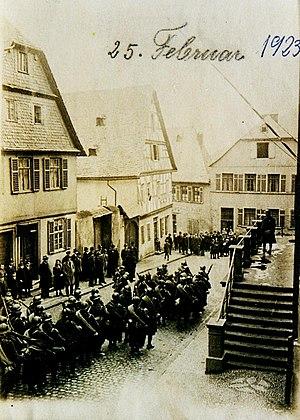
Occupation de la place de Lorch par les troupes auxiliaires marocaines de l'armée française le dimanche 25 février 1923 signifiant la fin de l'État libre du Goulot
L'État libre du Goulot est une micronation indépendante de facto existant en Allemagne au début de la République de Weimar, du 10 janvier 1919 au 25 février 1923.
Lorch est une ville de Hesse, située dans l'arrondissement de Rheingau-Taunus, dans le district de Darmstadt. C’est une ville du Rheingau, connue notamment pour sa viticulture. Elle appartient à la Vallée du Haut-Rhin moyen, un territoire inscrit depuis 2002 au patrimoine mondial de l'UNESCO.